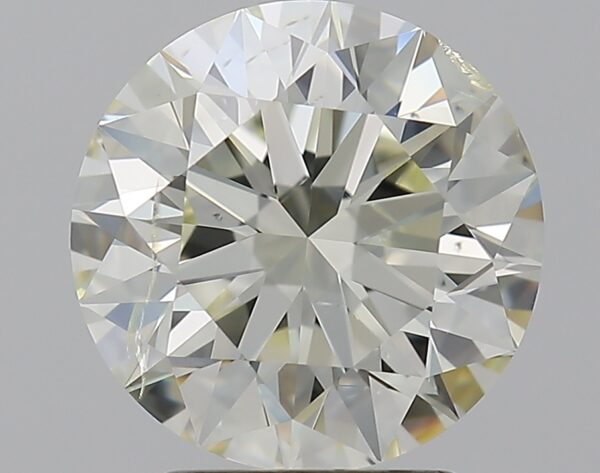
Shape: round
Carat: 2.51
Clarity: SI2
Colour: M
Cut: EX
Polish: EX
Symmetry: EX
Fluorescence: N
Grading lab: GIA
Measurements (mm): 8.65 x 8.69 x 5.4